Matt Deis

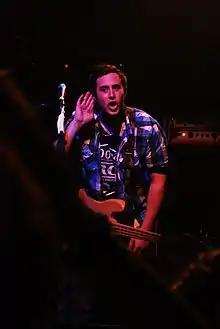
Deis with CKY in 2009

Matt Deis is an American bass guitarist. Originally from West Springfield, Massachusetts, he is best known as the bassist of the rock band CKY with whom he performed with between 2005 and 2010, returning in 2015 and departing again in 2019, and the current bassist of metalcore band All That Remains, with whom he performed between 2003 and 2005, but made his return in 2022. From 2019 to 2020, Deis performed with "American Idol" finalist Tristan McIntosh. From summer 2021-22, Deis was the touring bassist for country music duo, Thompson Square, until leaving to rejoin All That Remains. Deis filled in with Saving Abel on select dates in the summer of 2023. In the fall of 2023, Deis served as touring bassist for country artist, Mitchell Tenpenny. As of 2024 Deis is touring as the bassist in Babymetal's backing group; the Kami Band.